Civil defense siren

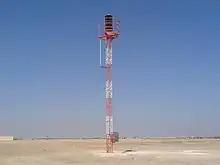
A HSS Engineering TWS-295 (Whelen WPS 2805) electronic siren

Israel has more than 3,100 warning sirens. Most of the sirens in urban areas are German-made HLS sirens, models F71 and ECN3000. All the other sirens are HPSS32 models made by Acoustic Technologies (ATI). During the early 2010s, mechanical sirens were gradually phased out and replaced by electronic ones, although the mechanical ones were generally left standing. The air-raid sirens are called , 'alarm', and consist of a continuous ascending and descending tone. The "all clear" signal, called , is a constant single-pitch sound. In recent conflicts, use of the "all clear" signal has been discontinued, as it was seen as causing unnecessary confusion and alarm. In certain regions in the south of Israel, which regularly undergo rocket attacks from Gaza, a specialized system called Red Color is used.